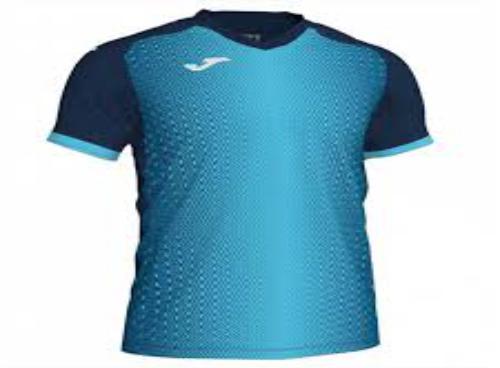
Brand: Joma-1
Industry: Clothes